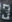
Number: 3